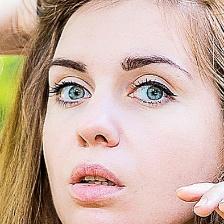
Label: faces